1 Canadian Ranger Patrol Group

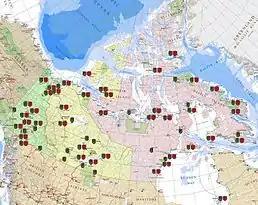
1 Canadian Ranger Patrol Group - Canadian Ranger and Junior Canadian Ranger Patrols across the North.

The Canadian Rangers across the North are organized into individual patrols, identified by the name of their local community, and come under the command of 1 CRPG. There are 25 patrols in Nunavut, 22 patrols in the Northwest Territories, 12 in the Yukon Territory, and one in Atlin, British Columbia.